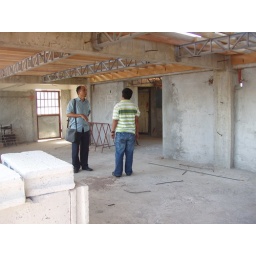
The wooden flooring with metal support beams. Each floor is 160 sq. metres in size.